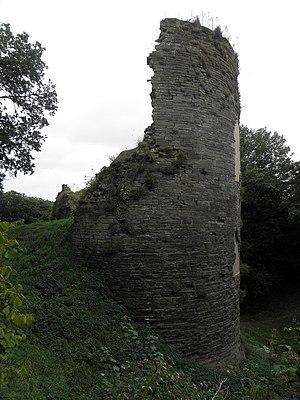
Ruines du donjon du château de Penhoat en Saint-Thégonnec (29). This building is indexed in the Base Mérimée, a database of architectural heritage maintained by the French Ministry of Culture,
Penzé désigne trois choses, un village, un aber et le cours d'eau qui l'alimente.